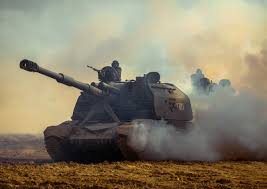
Label: Self Propelled Artillery